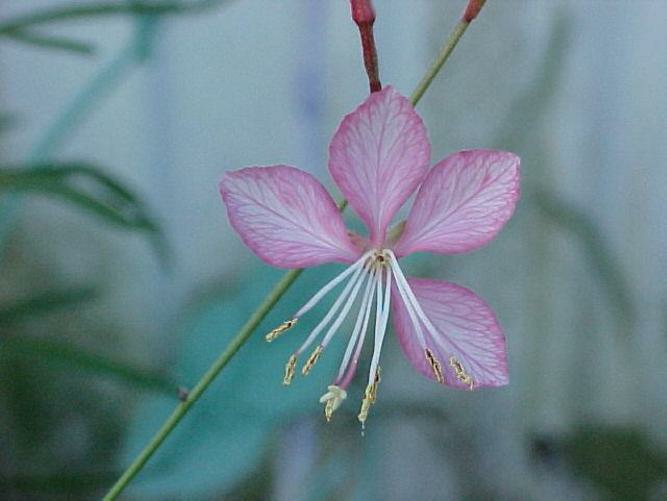
Flower: gaura